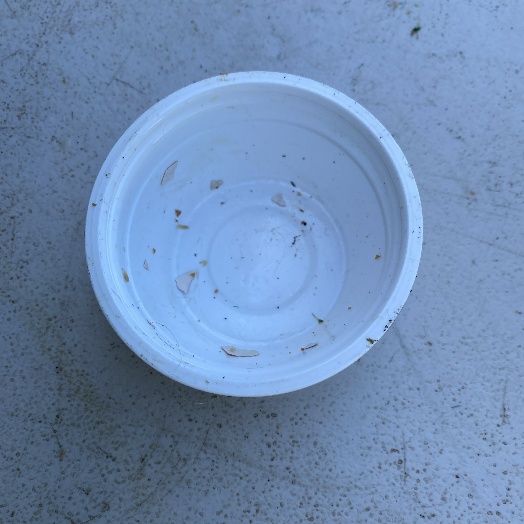
Label: Plastic